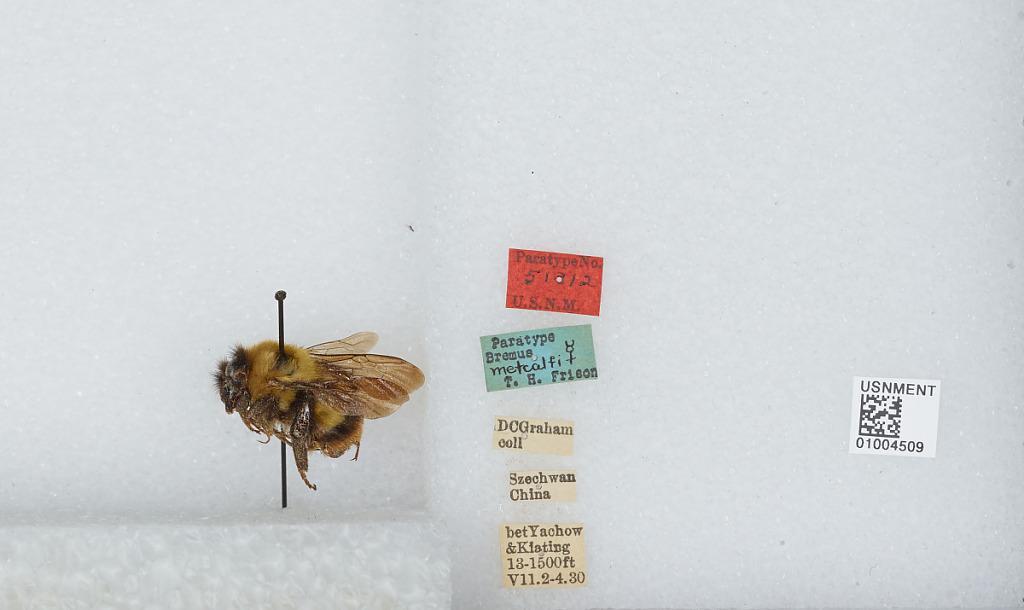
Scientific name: Bombus (Orientalibombus) braccatus Friese
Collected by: D. Graham
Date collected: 1930-7-2
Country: China
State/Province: Sichuan
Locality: Between Yachow and Kiating
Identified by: Frison, T. H.